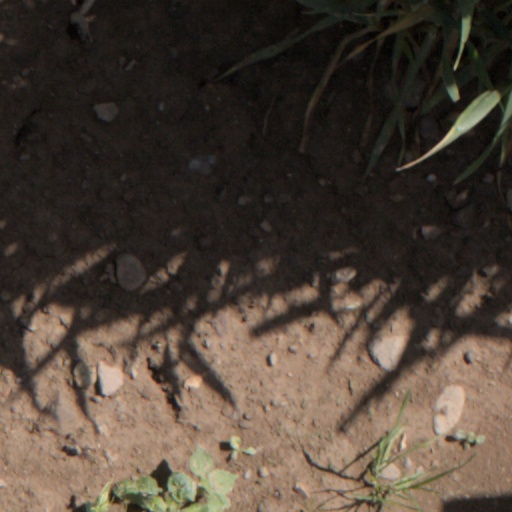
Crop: wheat